Pontiac's War

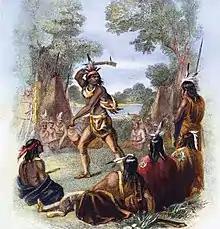
Pontiac takes up the war hatchet

Pontiac spoke at a council on the banks of the Ecorse River on April 27, 1763, about 10 miles (15 km) southwest of Detroit. Using the teachings of Neolin to inspire his listeners, Pontiac convinced a number of Ottawas, Ojibwas, Potawatomis, and Hurons to join him in an attempt to seize Fort Detroit. On May 1, he visited the fort with 50 Ottawas to assess the strength of the garrison. According to a French chronicler, in a second council Pontiac proclaimed: